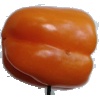
Label: orange_pepper